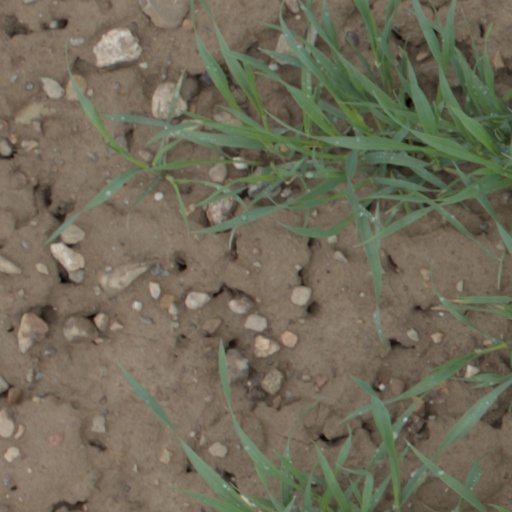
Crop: wheat